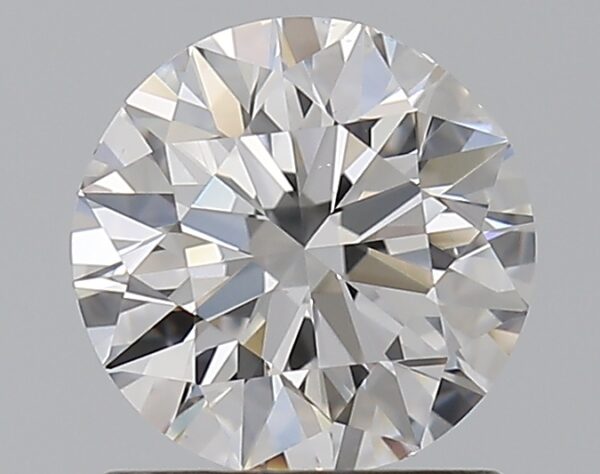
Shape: round
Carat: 1
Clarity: VS2
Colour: D
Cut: EX
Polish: EX
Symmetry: VG
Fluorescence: N
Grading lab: GIA
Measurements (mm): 6.33 x 6.4 x 3.99